Ventilator (2018 film)

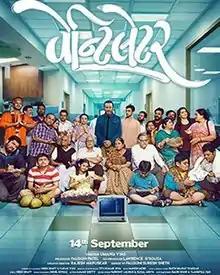

Ventilator is a 2018 Indian Gujarati comedy-drama film directed by Umang Vyas, and produced by Falguni Patel and Lawrence D'Souza. It is an adaption of 2016 Marathi film "Ventilator" written and directed by Rajesh Mapuskar and produced by Priyanka Chopra. It stars ensemble cast of Jackie Shroff, Pratik Gandhi, Pravinchandra Shukla, Mitra Gadhavi, Sanjay Goradia, Utkarsh Mazmudar, Mehul Buch, Suchita Trivedi, Tejal Vyas, Manan Desai, Krunal Pandit. It was released on 14 September 2018.